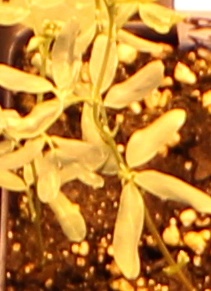
Label: Lentil